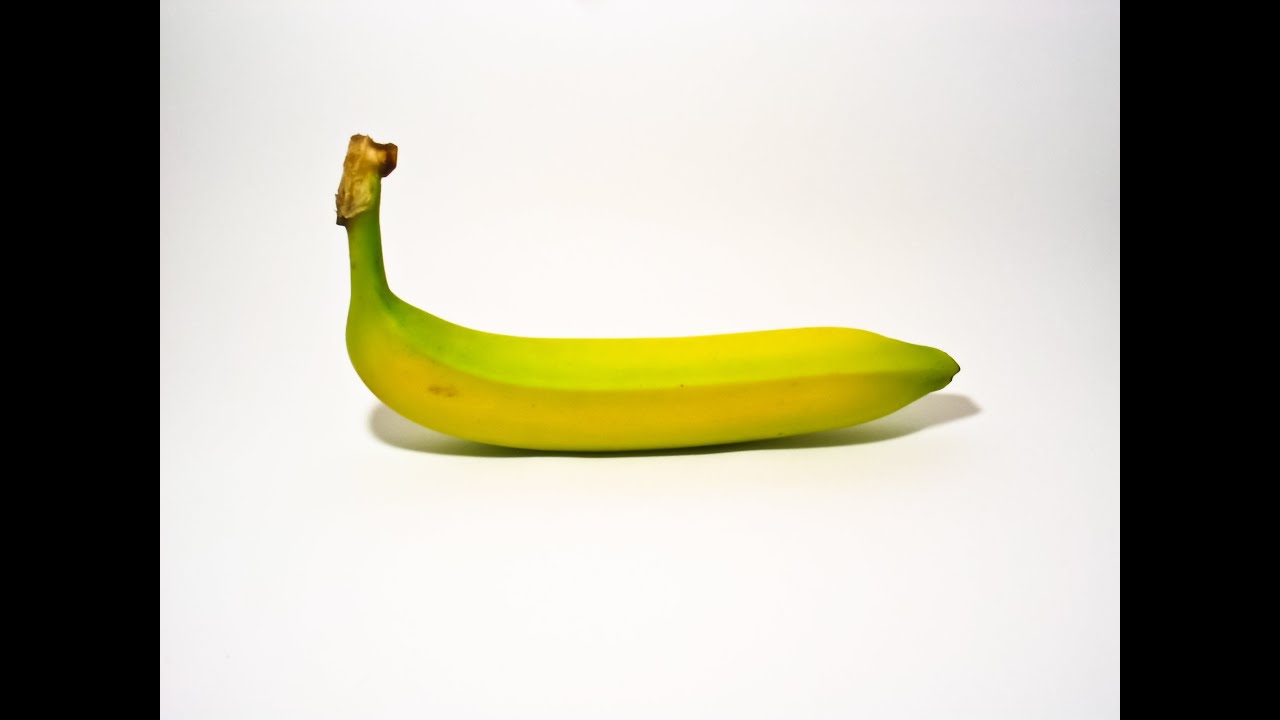
Label: Banana